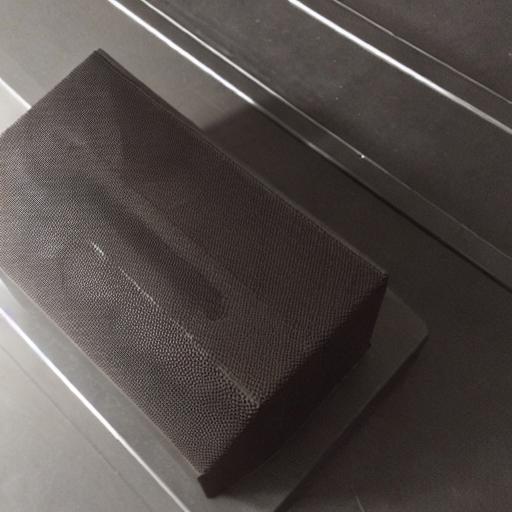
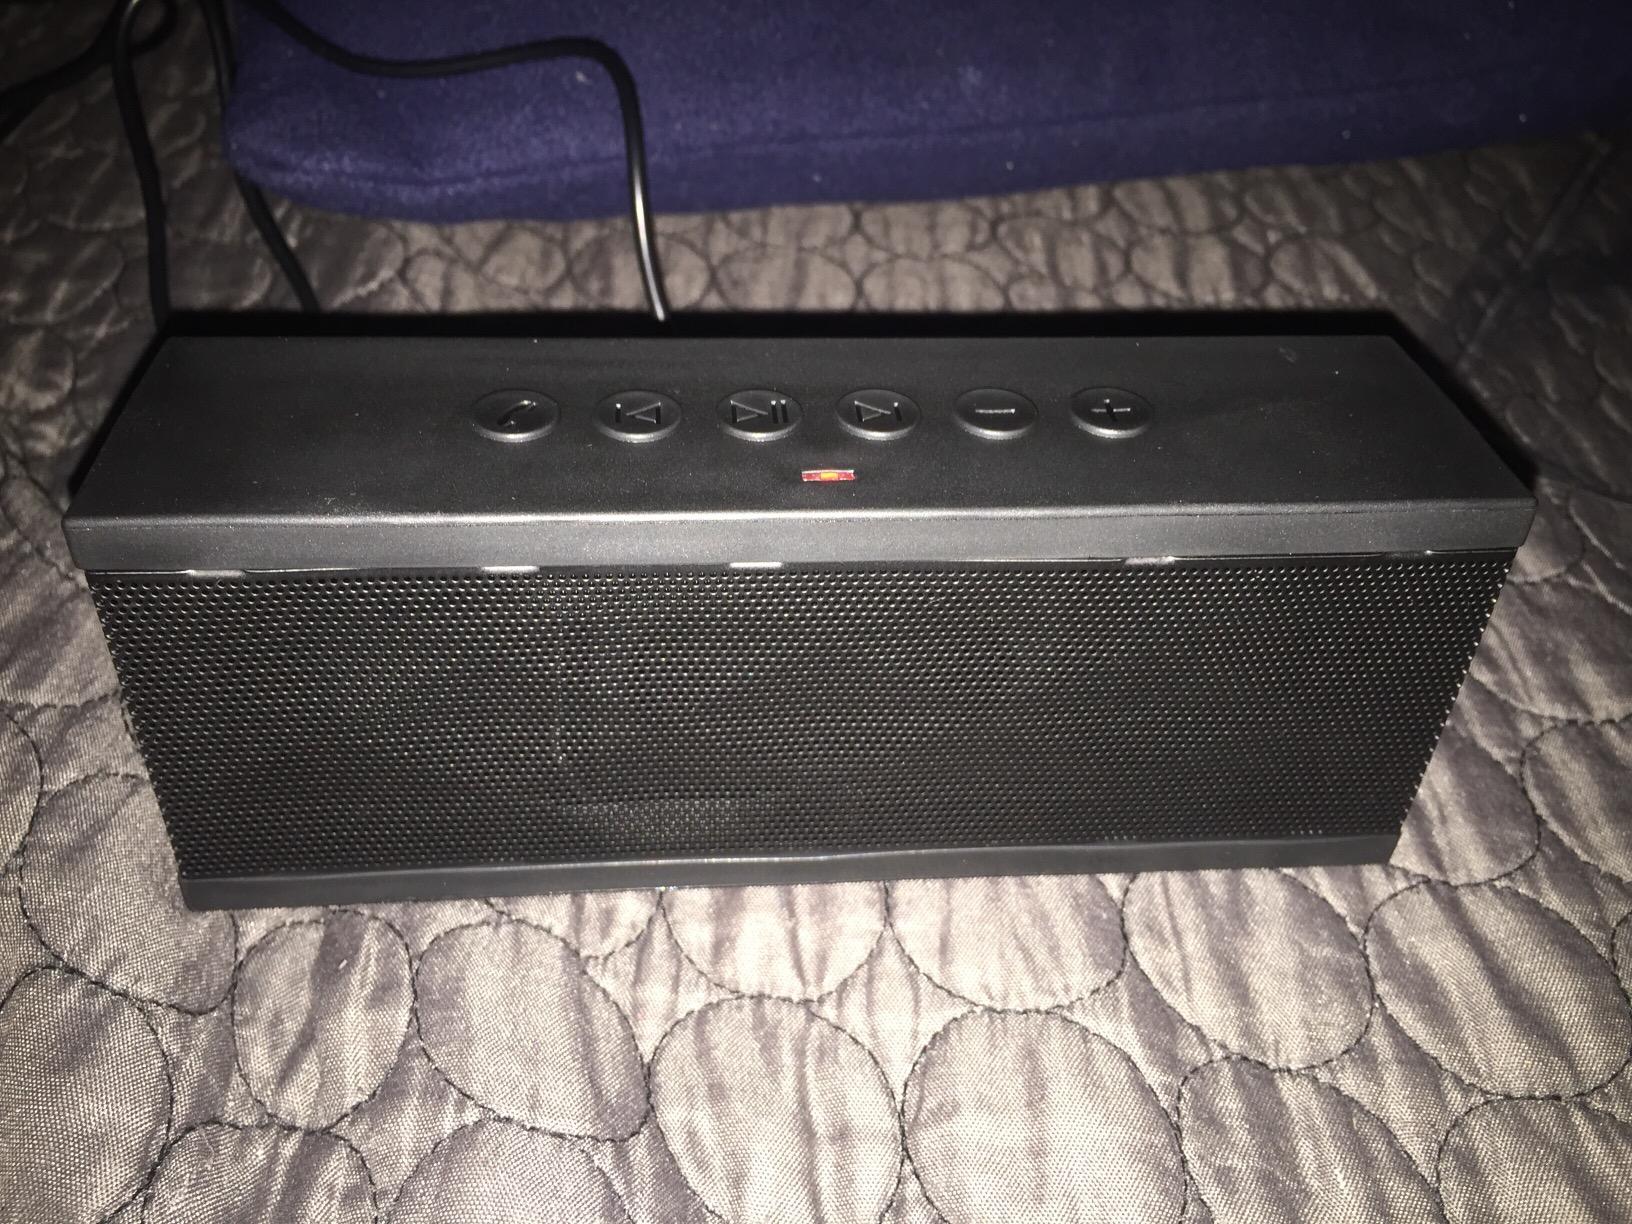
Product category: speaker
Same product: no